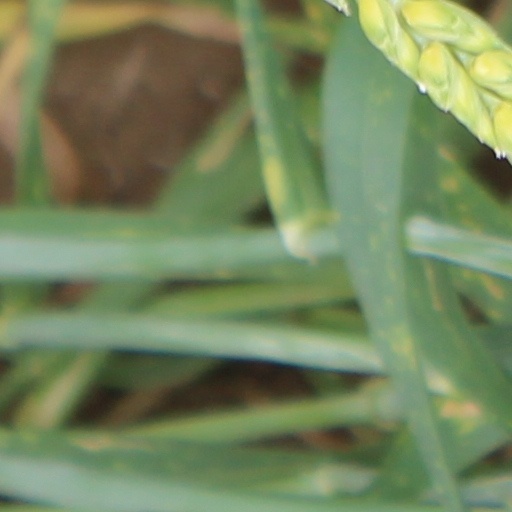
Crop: wheat